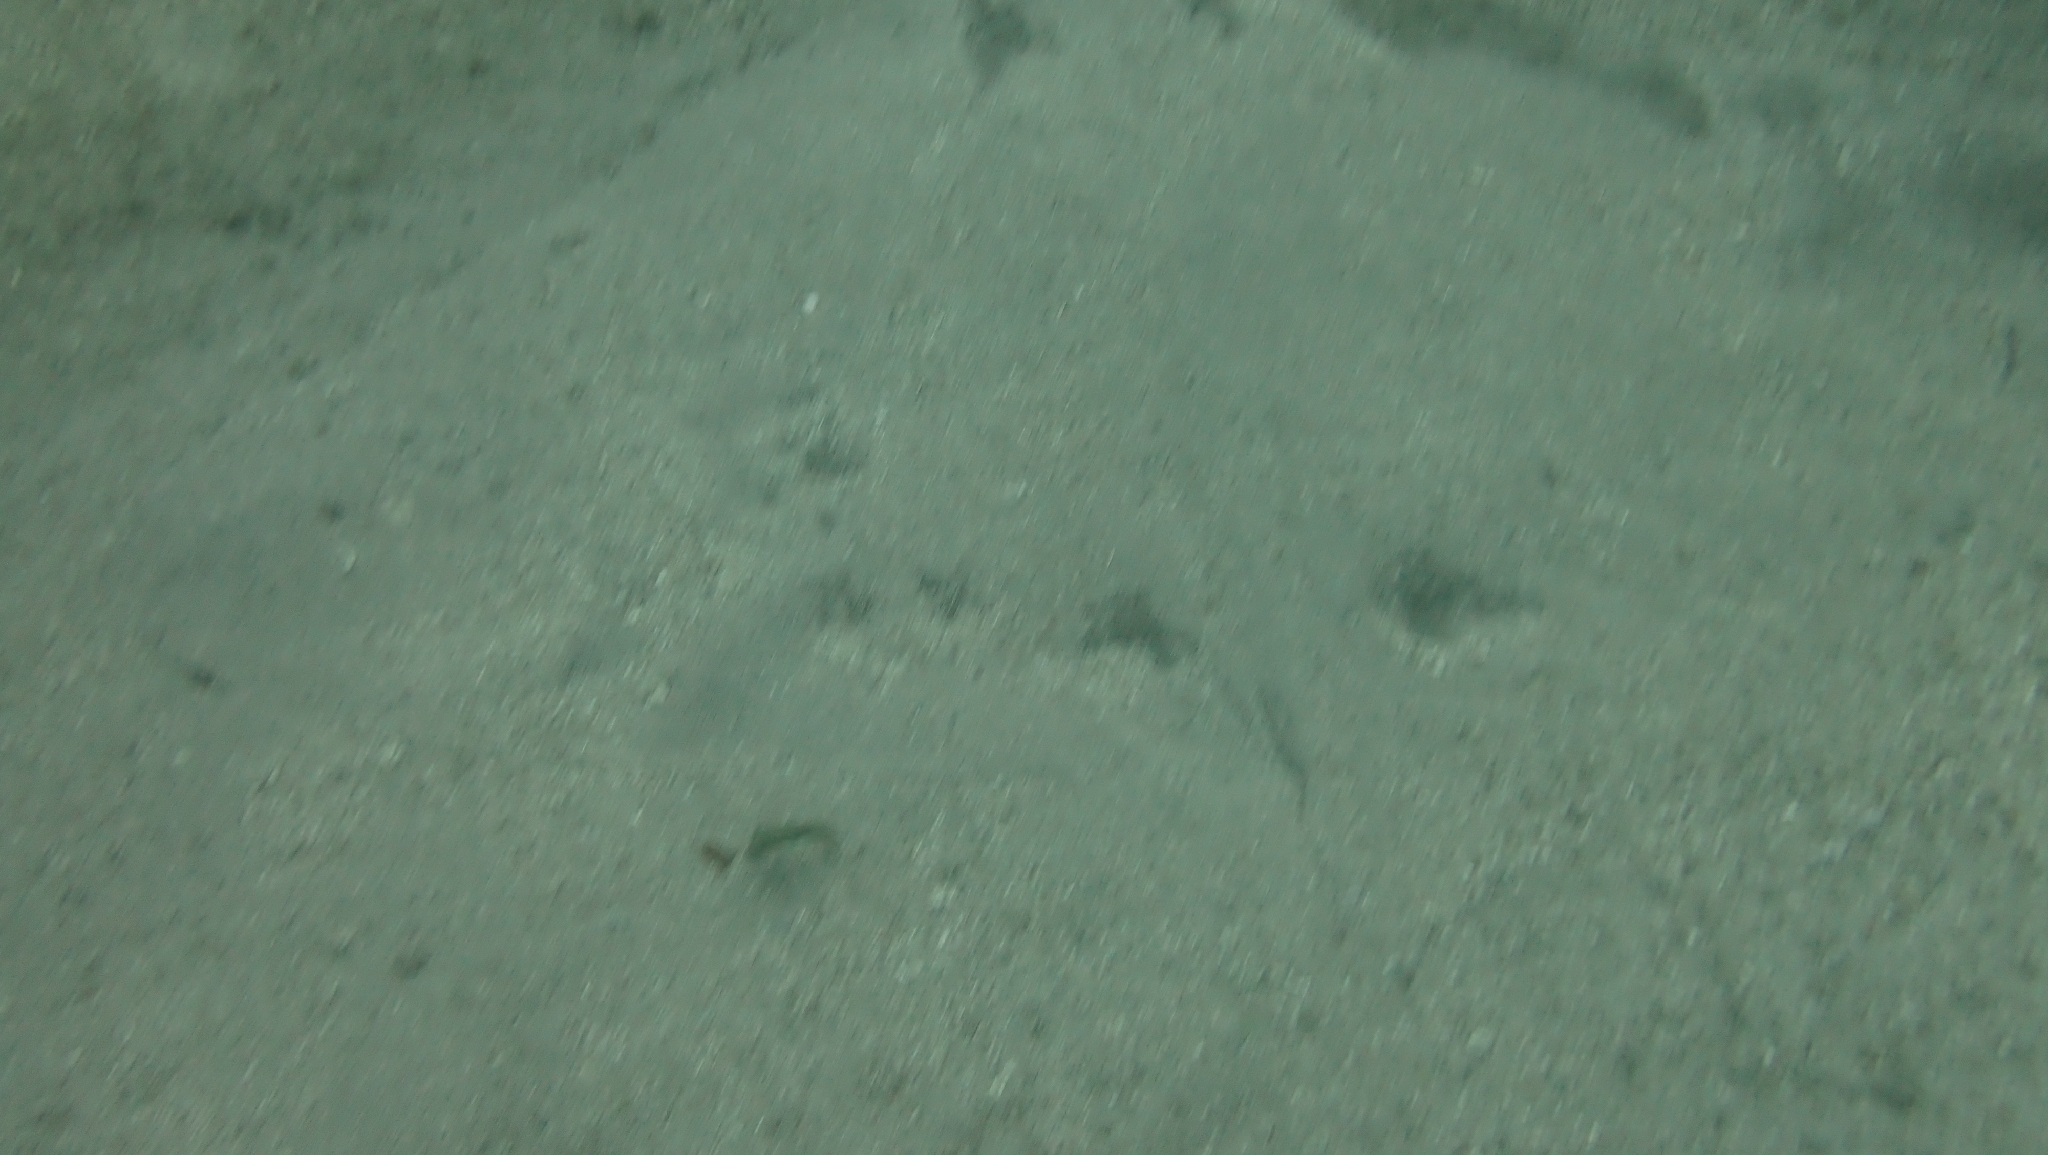
fish (species not among the labelled classes)